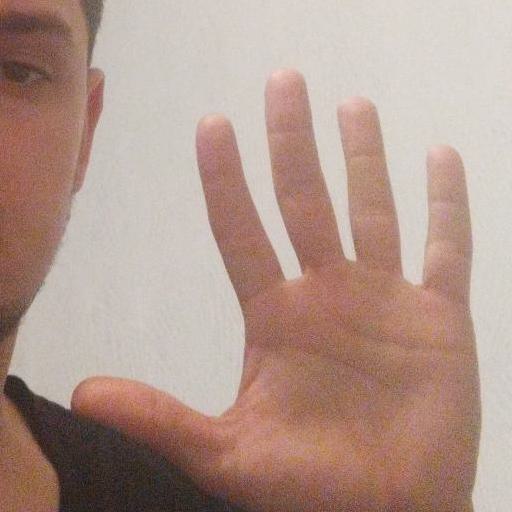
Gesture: palm